Thalli Pogathey

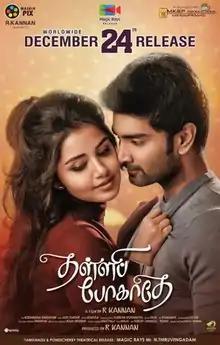
Theatrical release poster

Thalli Pogathey is a 2021 Indian Tamil-language romantic comedy drama film directed and produced by R. Kannan. It is a remake of 2017 Telugu film "Ninnu Kori" written by Shiva Nirvana. This film stars Atharvaa, Anupama Parameswaran and Amitash Pradhan. The film is produced by R. Kannan himself under the banner Masala Pix, in association with MKRP Productions. Gopi Sunder, who was the composer for original film, composed music for the film also.